Effects unit

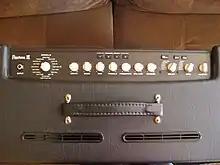
A Line 6 modeling amplifier shown from above. Note the various amplifier and speaker emulations selectable via the rotary knob on the left.

EBow is a brand name of Heet Sound Products, of Los Angeles, California, for a small, handheld, battery-powered resonator. The Ebow was invented by Greg Heet, as a way to make a note on an electric guitar string resonate continuously, creating an effect that sounds similar to a bowed violin note or a sustained pipe organ note. The resonator uses a pickup – inductive string driver – feedback circuit, including a sensor coil, driver coil, and amplifier, to induce forced string resonance. The Ebow brand resonator is monophonic, and drives only one string at a time.